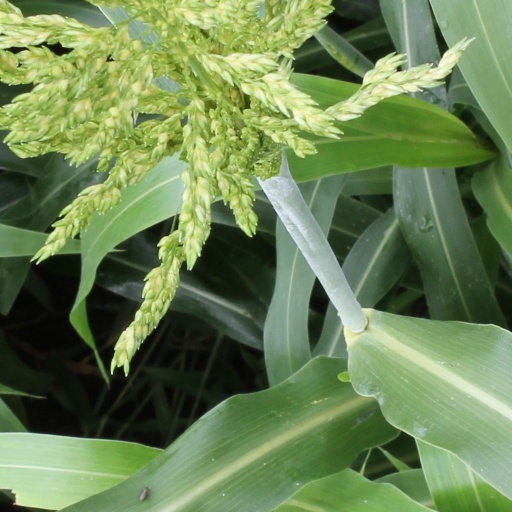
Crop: sorghum